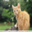
Label: cat